John Hughes SC

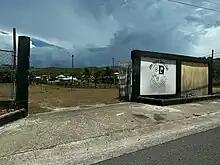
John Hughes SC playing field in June 2023

John Hughes SC is an Antiguan association football club from the town of John Hughes that currently plays in the Premier Division. The club also fields a cricket team in the island's cricket league.